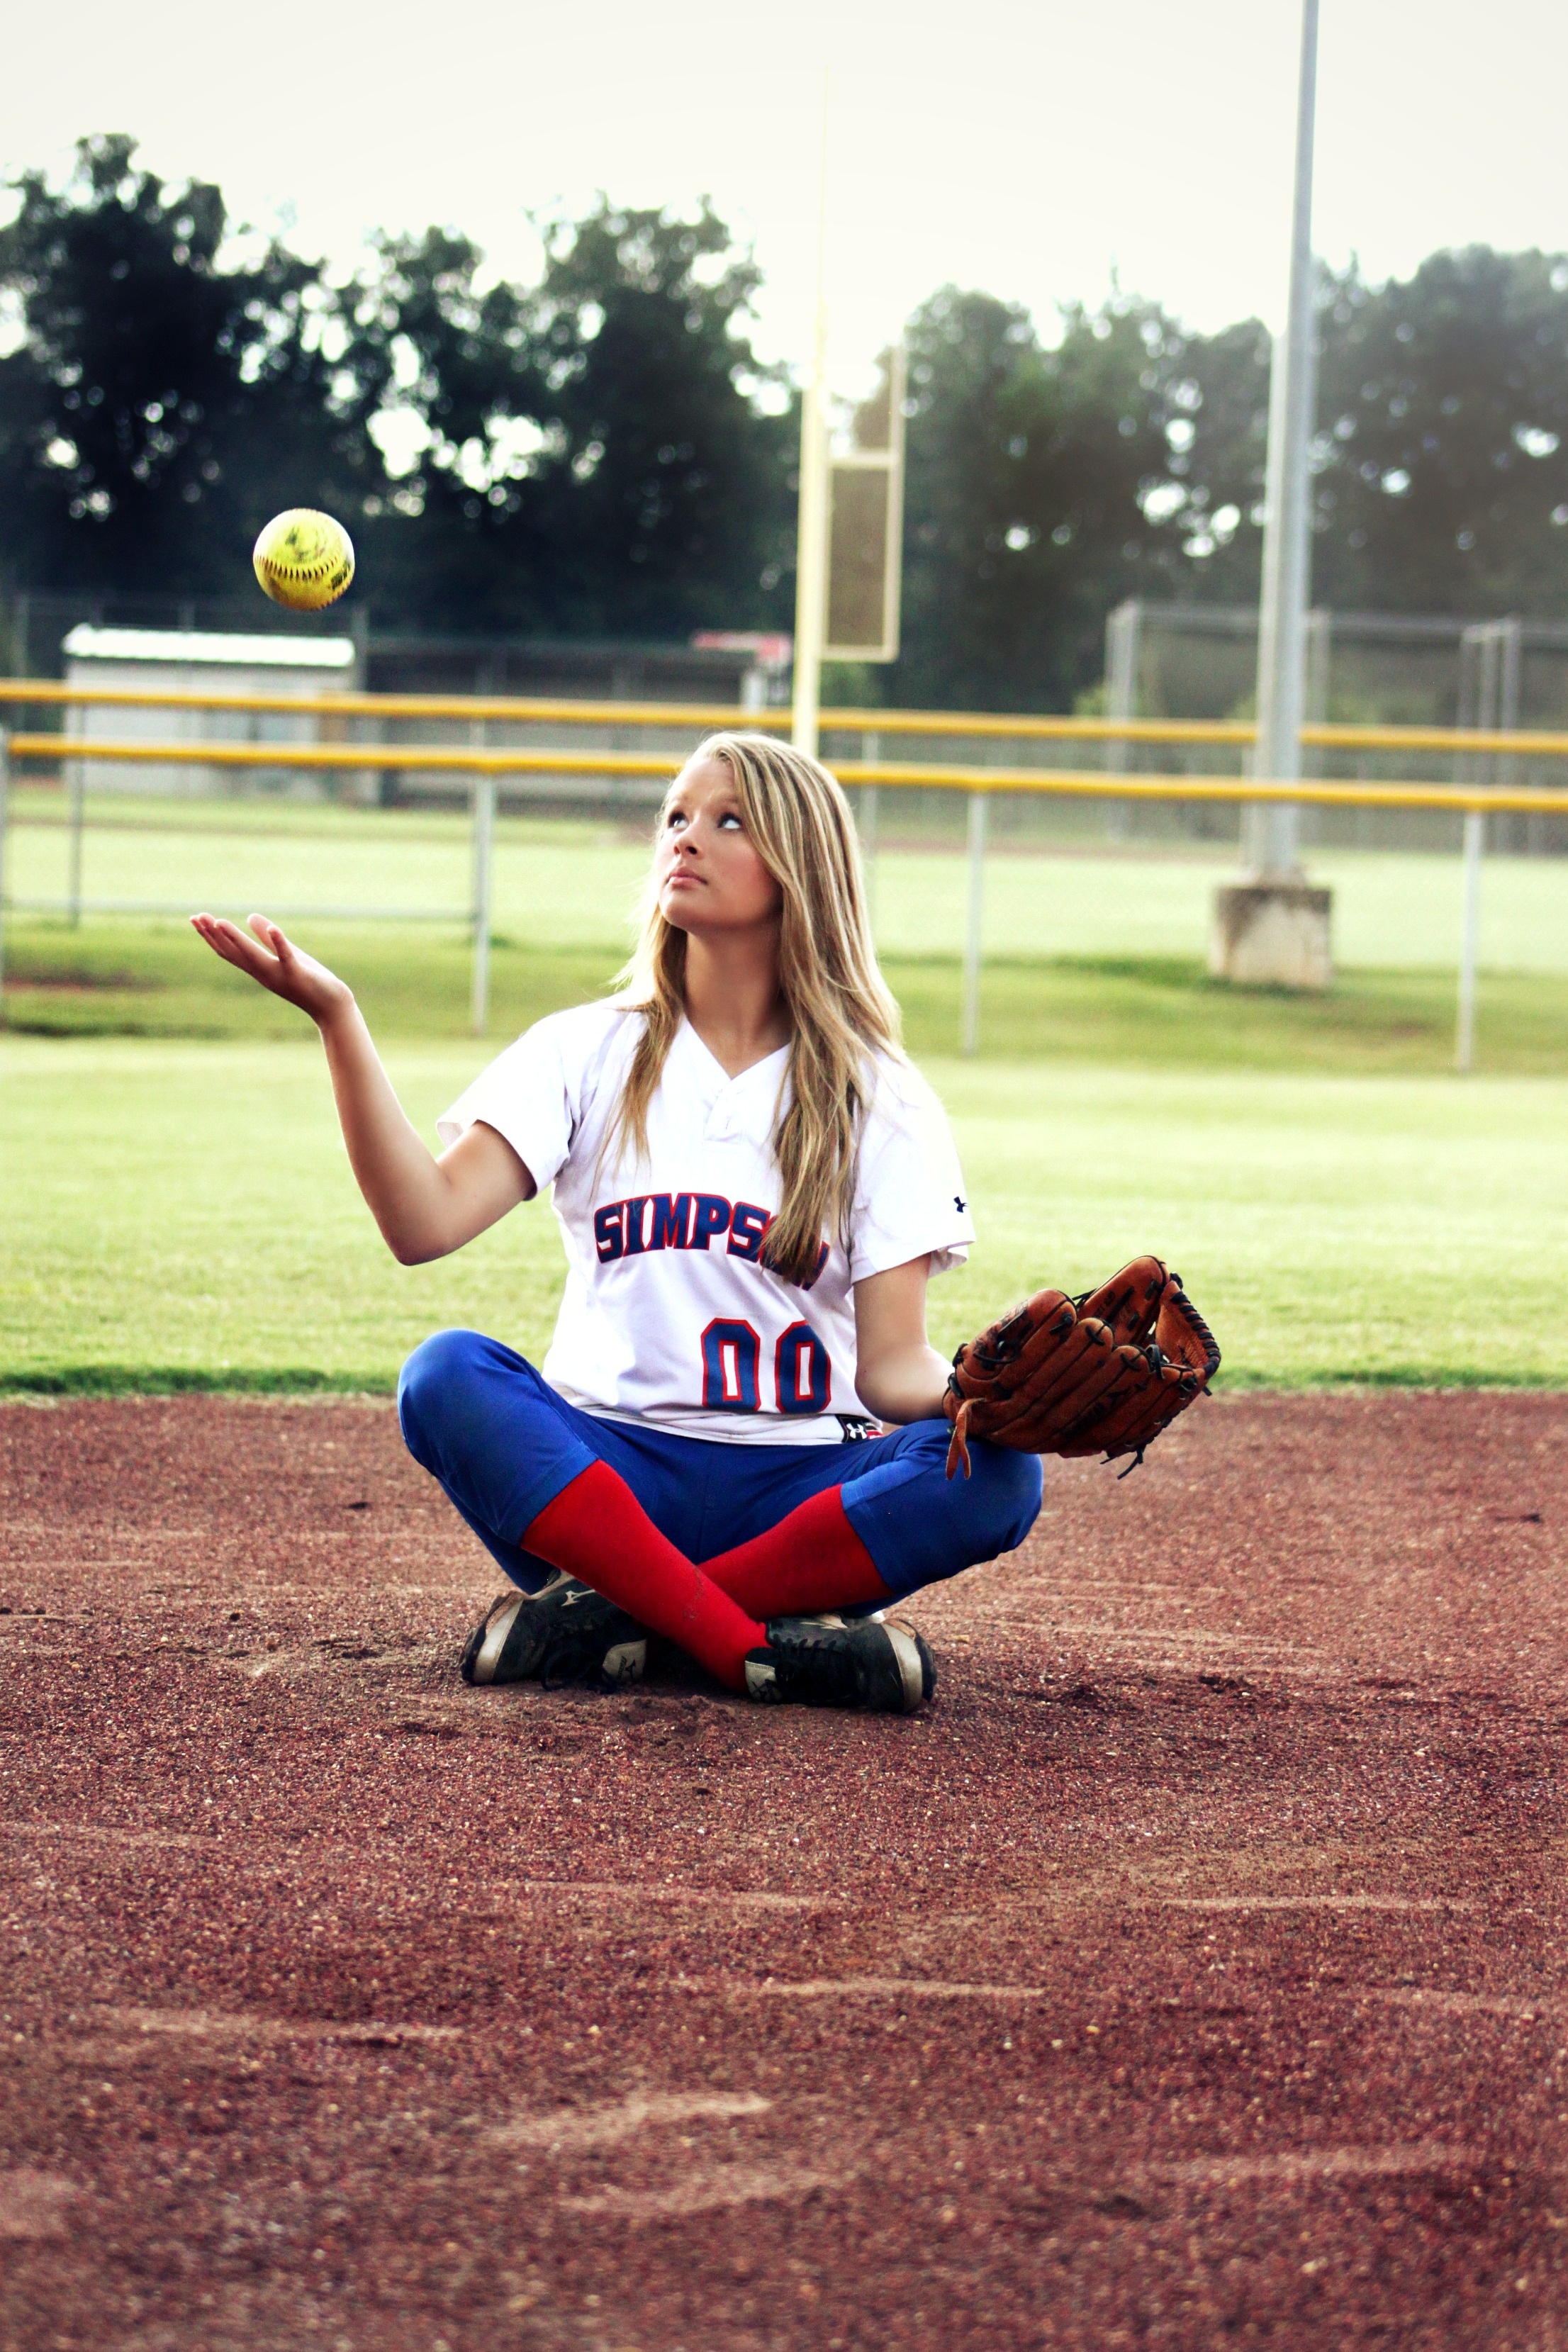
girl, baseball, glove, play, young, sitting, blonde, outdoors, sports, softball, ball game, human positions, bat and ball games, baseball positions